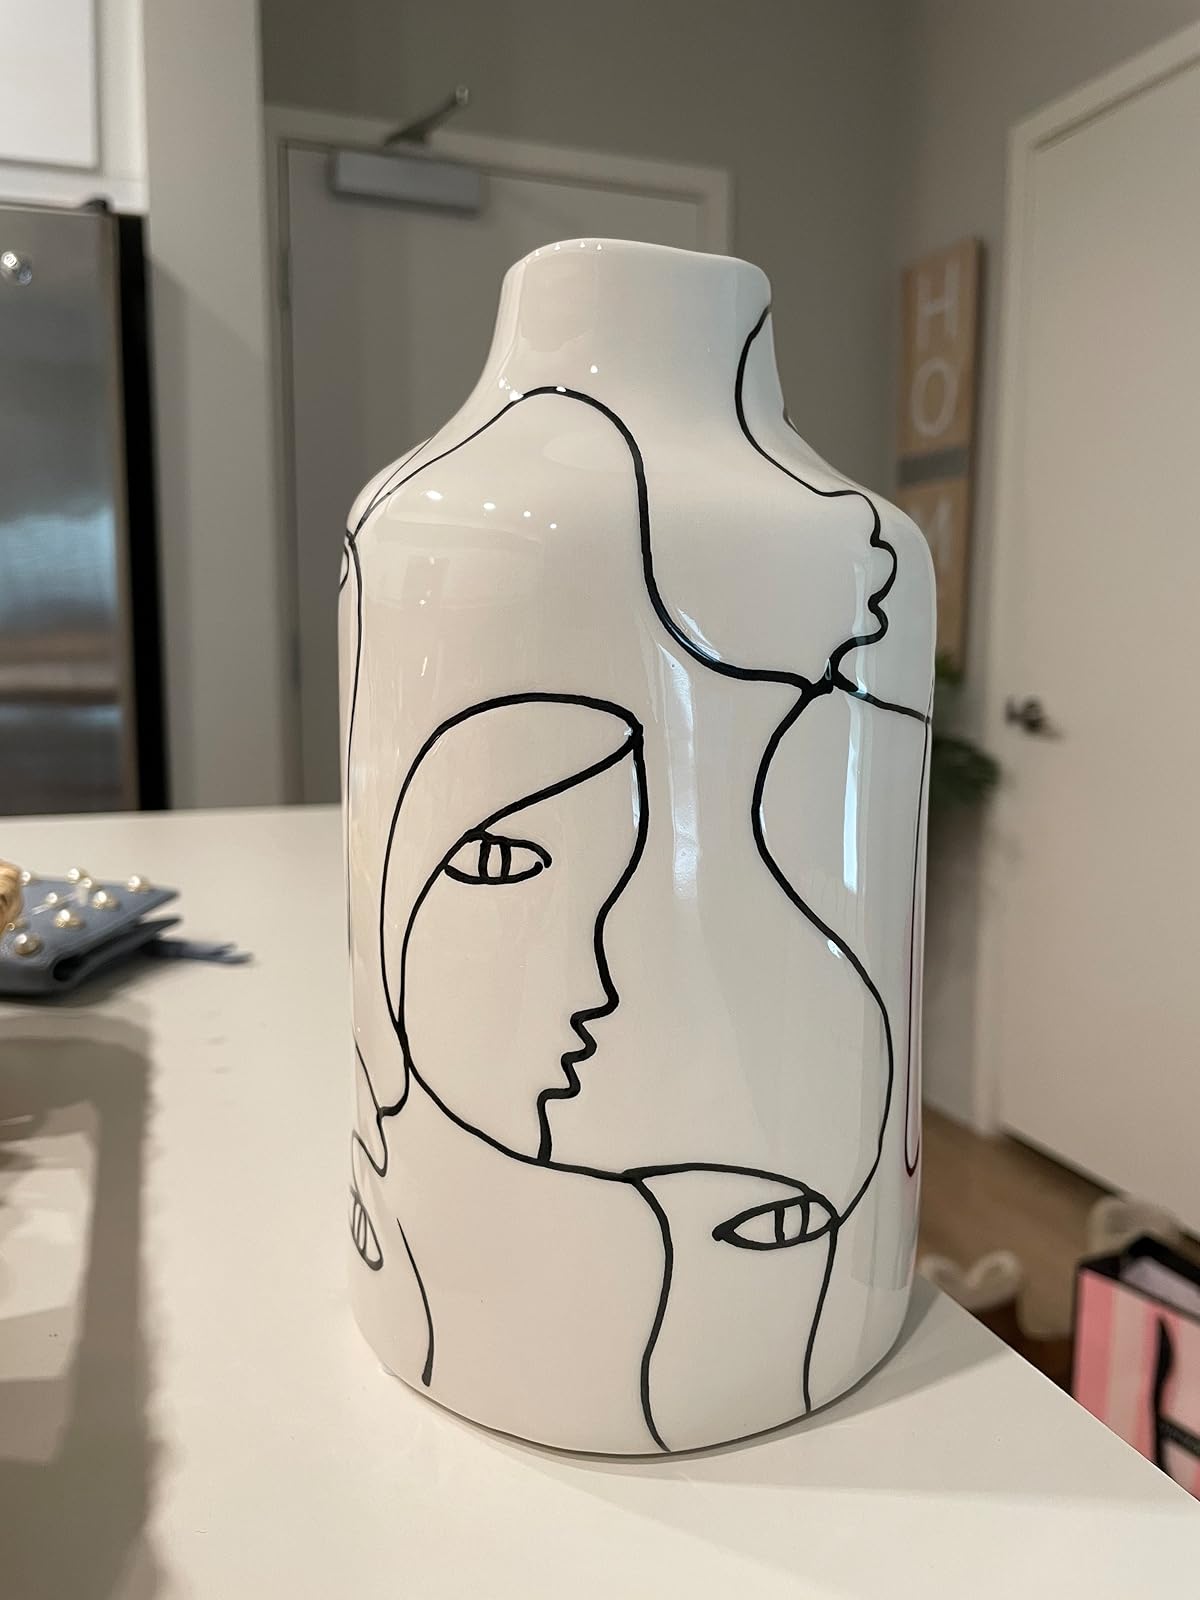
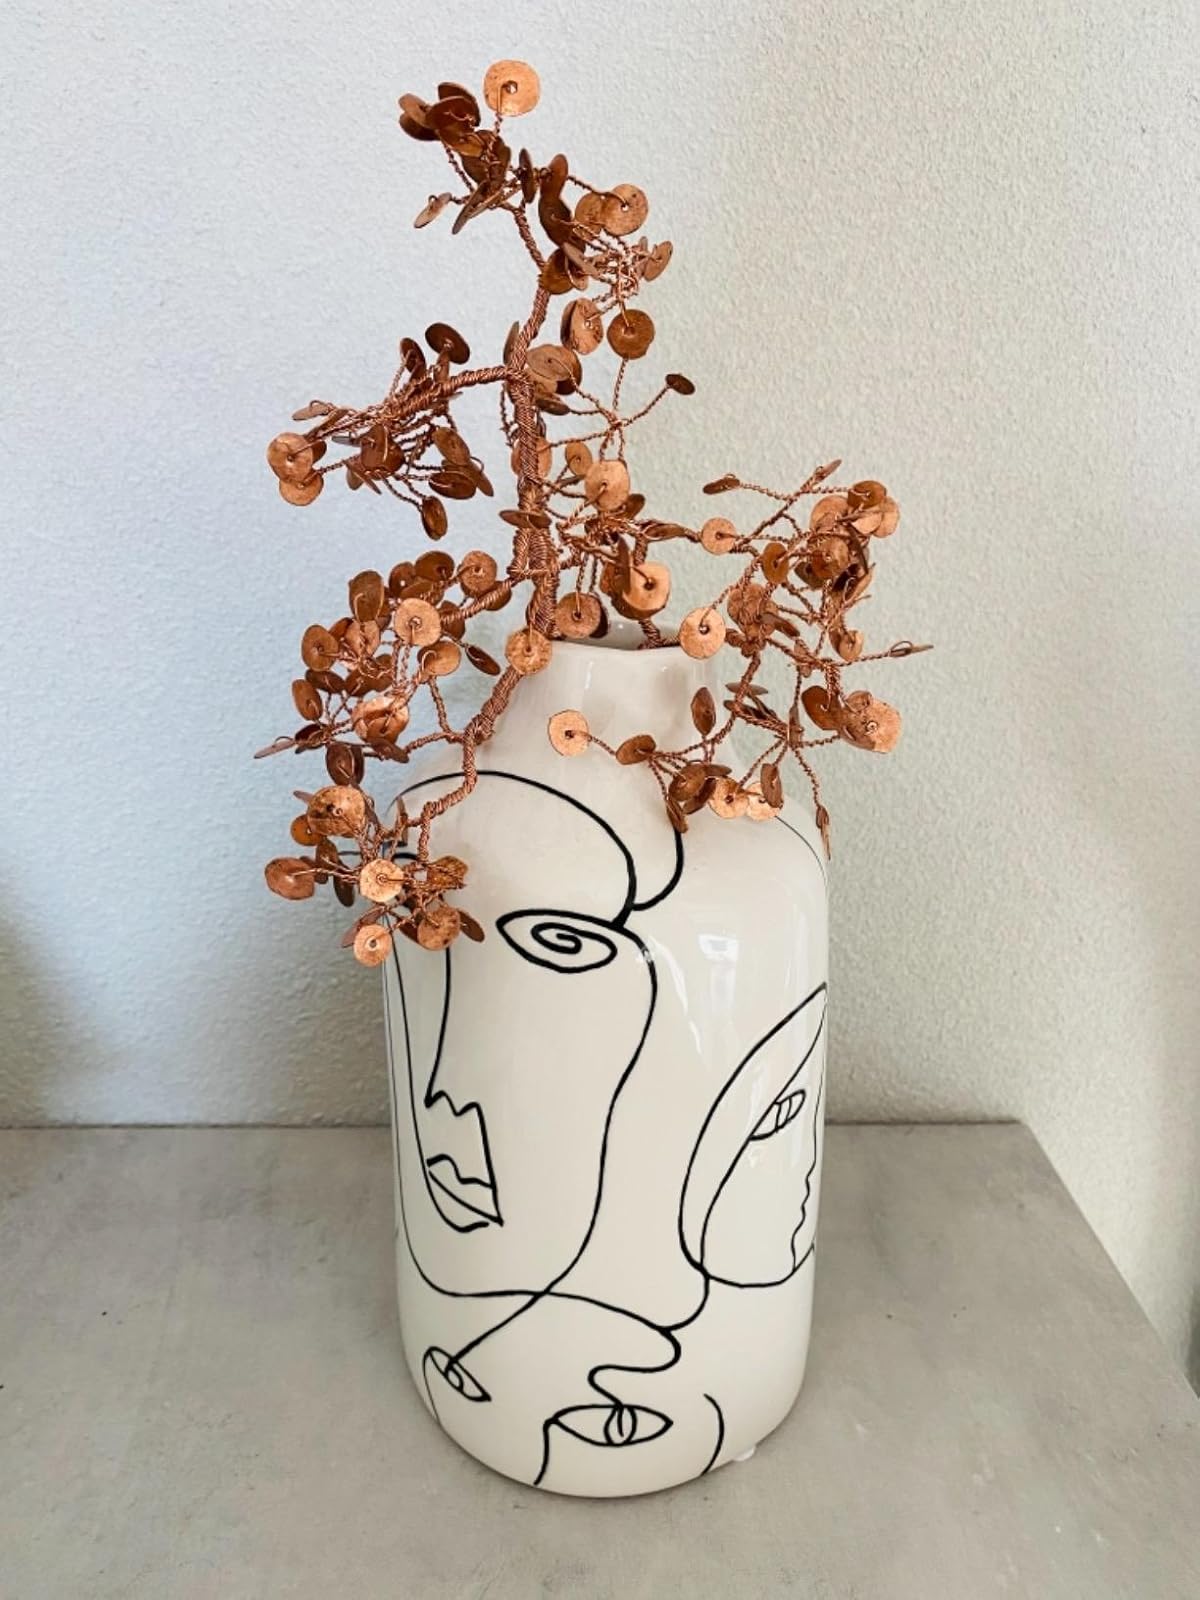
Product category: vase
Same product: yes